Alabama

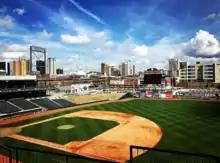
Regions Field in Birmingham

The executive branch is responsible for the execution and oversight of laws. It is headed by the governor of Alabama. Other members of the executive branch include the cabinet, the lieutenant governor of Alabama, the Attorney General of Alabama, the Alabama Secretary of State, the Alabama State Treasurer, and the State Auditor of Alabama. The current governor is Republican Kay Ivey.